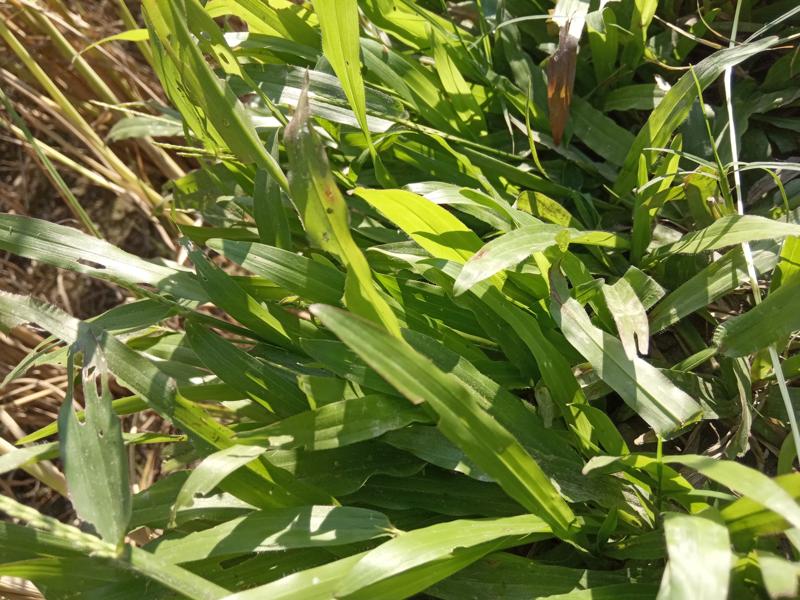
Weed species: Paspalum scrobiculatum